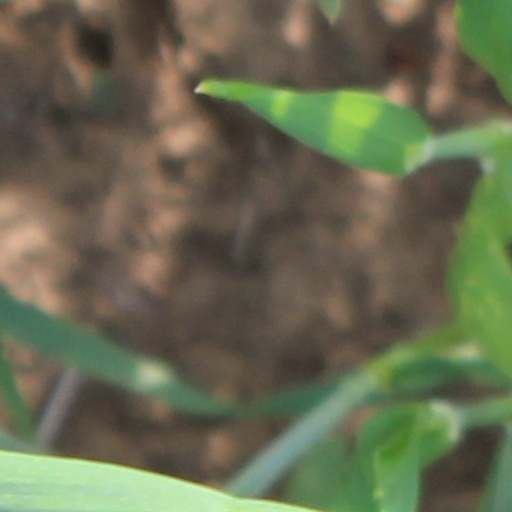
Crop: wheat